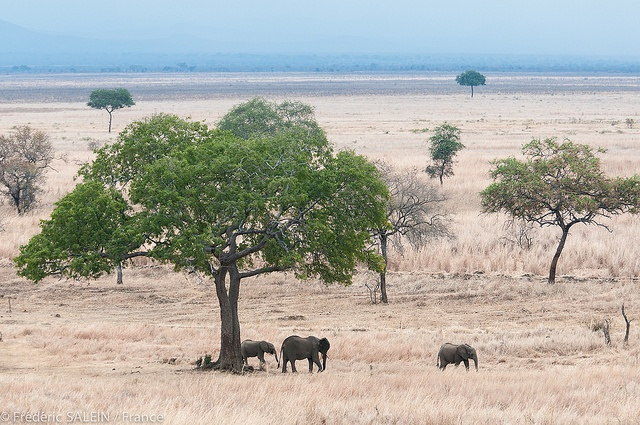
three gray elephants under a tree in the desert
A group of elephants under a tree in a safari.
Some elephants that are walking by a large tree.
Group of elephants walking together in open field.
A herd of elephants standing under a tree, in he dessert.